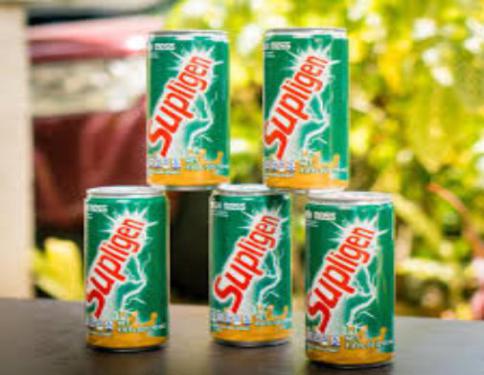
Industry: Food